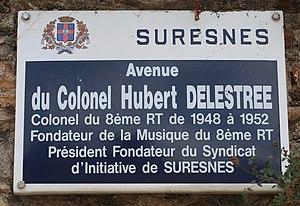
Plaque de l'avenue Hubert-Delestrée à Suresnes (Hauts-de-Seine).
Le 8ᵉ régiment de transmissions est une unité de l'Armée de terre française dont la portion centrale était située à Suresnes, à la forteresse du Mont-Valérien. Le 1ᵉʳ août 2014, il fusionne avec la DIRISI d'Île-de-France et prend le nom de Direction interarmées des réseaux d'infrastructure et des systèmes d'information d'Île-de-France / 8ᵉ régiment de transmissions.